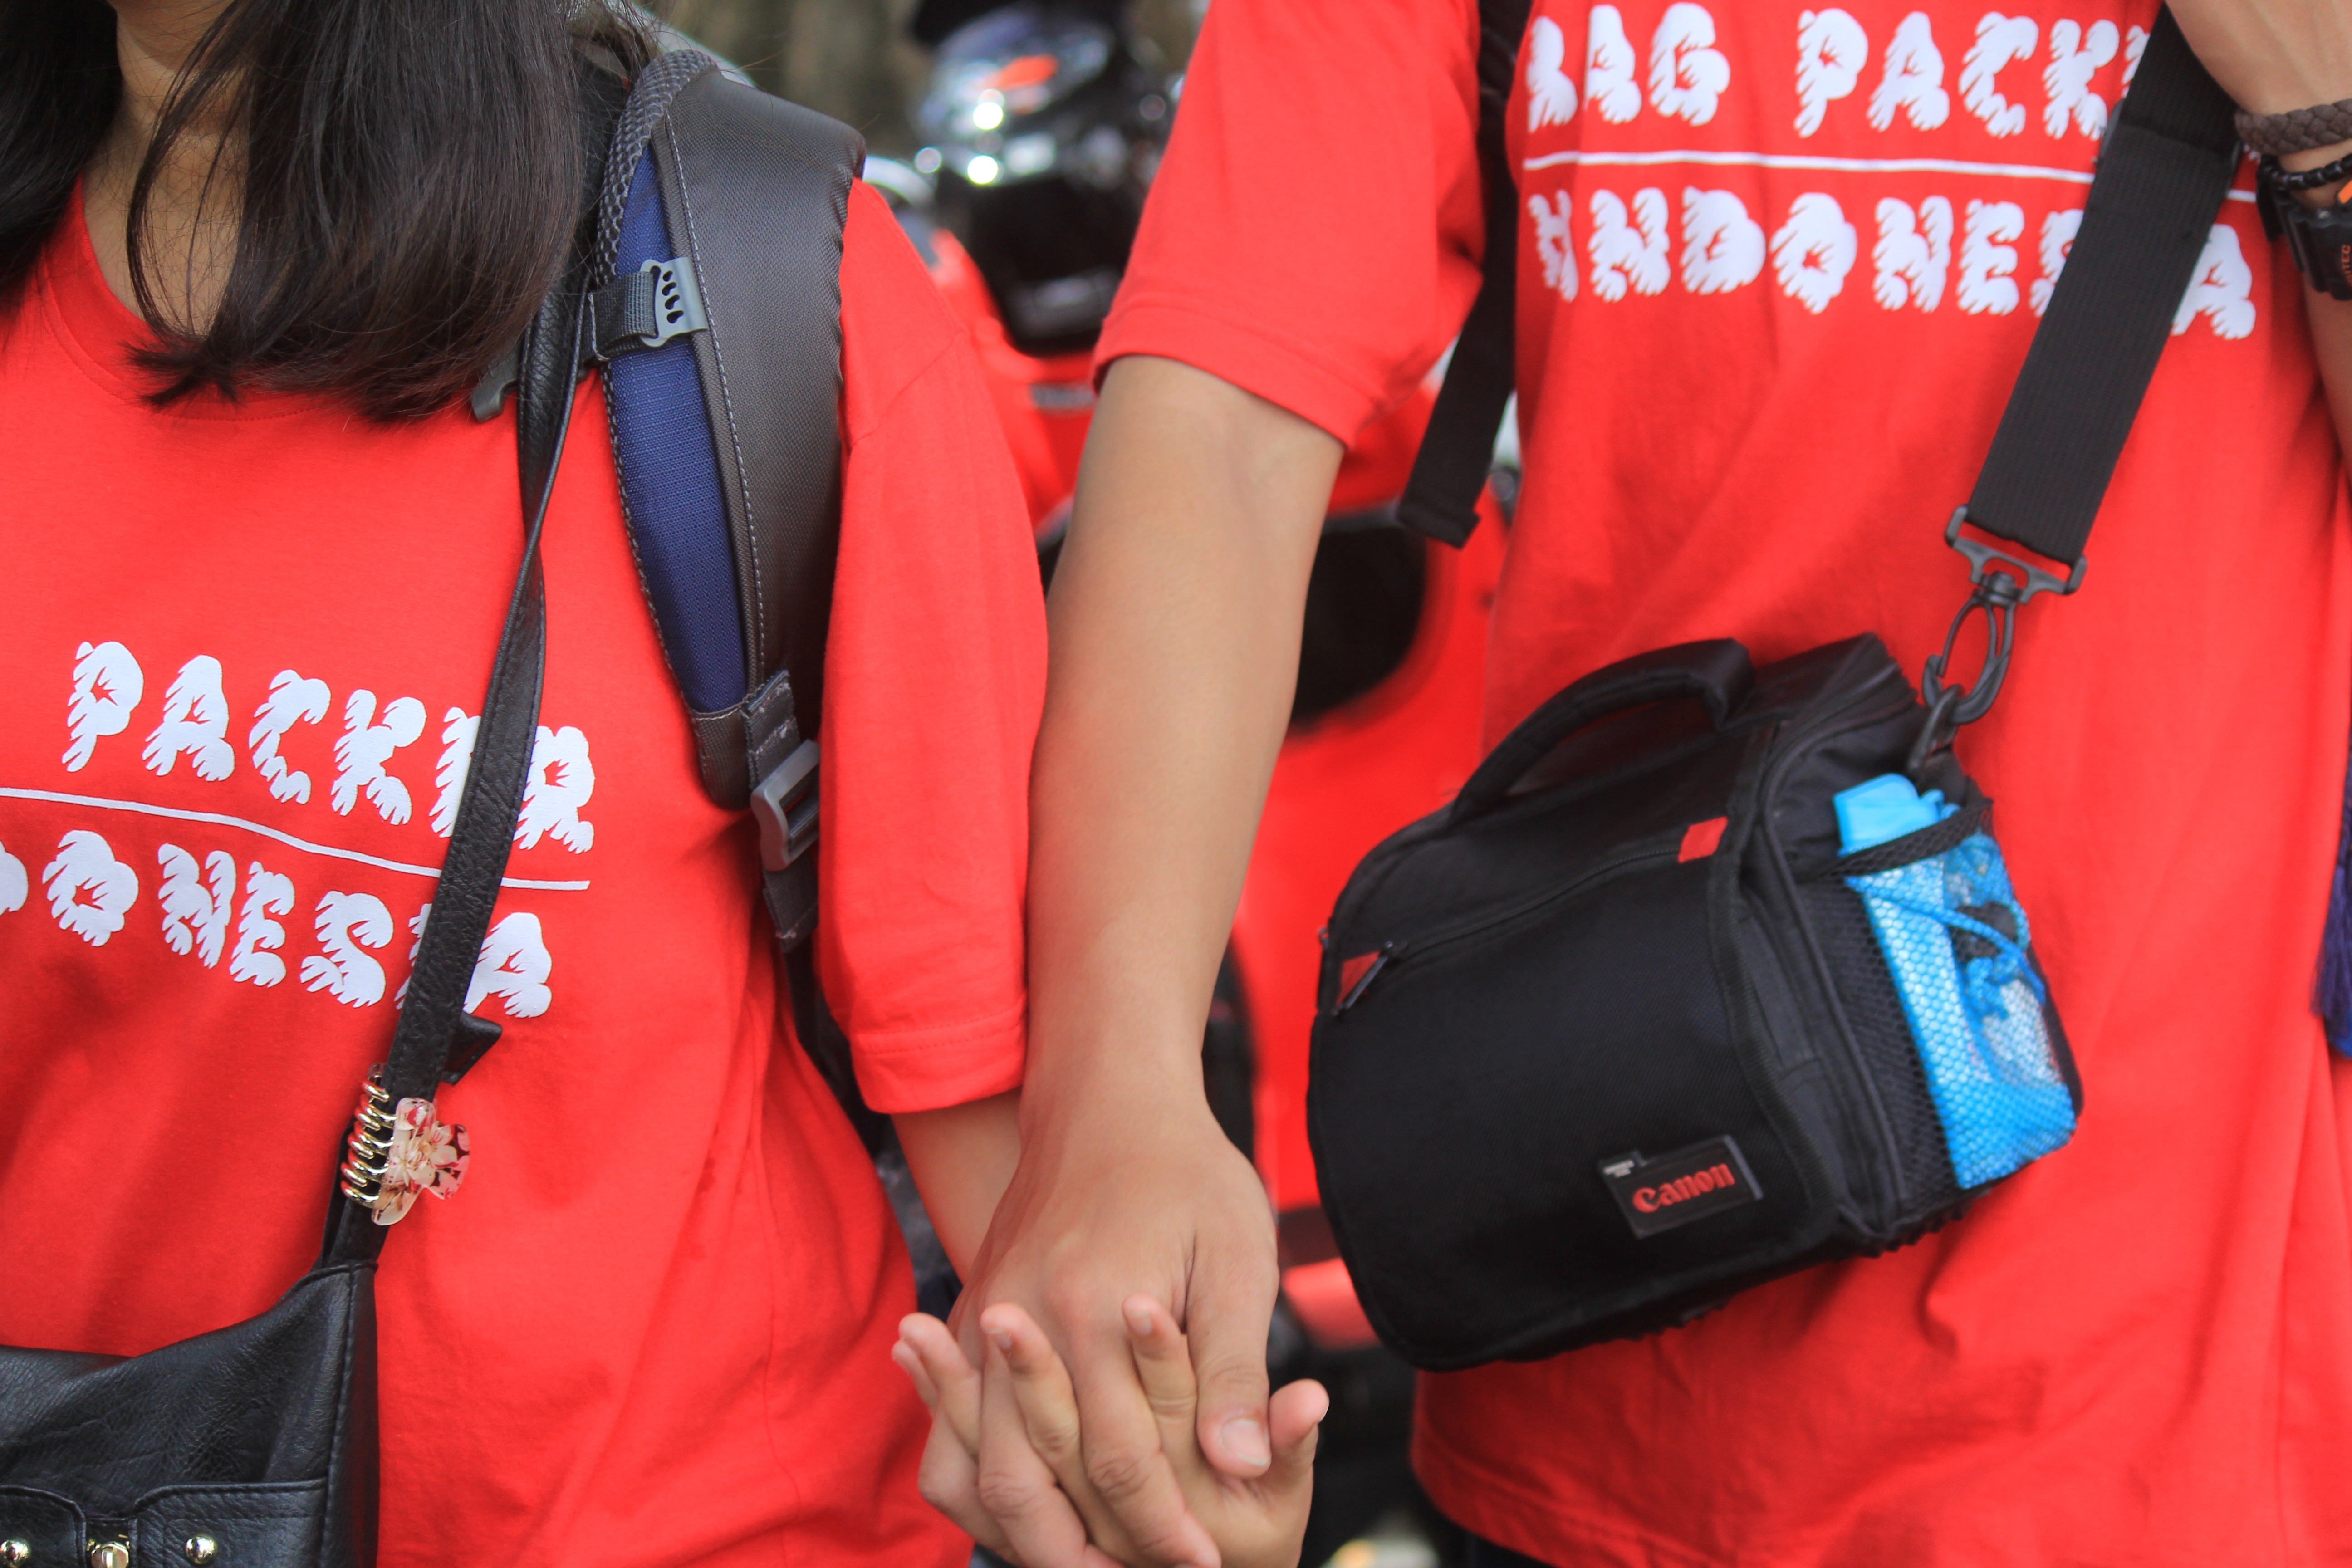
love, red, youth, couple, romance, race, streets, happy, relationship, hands, demonstration